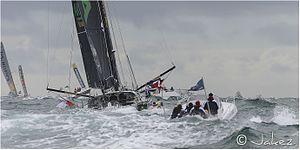
Le Vendée Globe 2012-2013 est la septième édition du Vendée Globe. Le départ est donné le 10 novembre 2012 des Sables-d'Olonne.